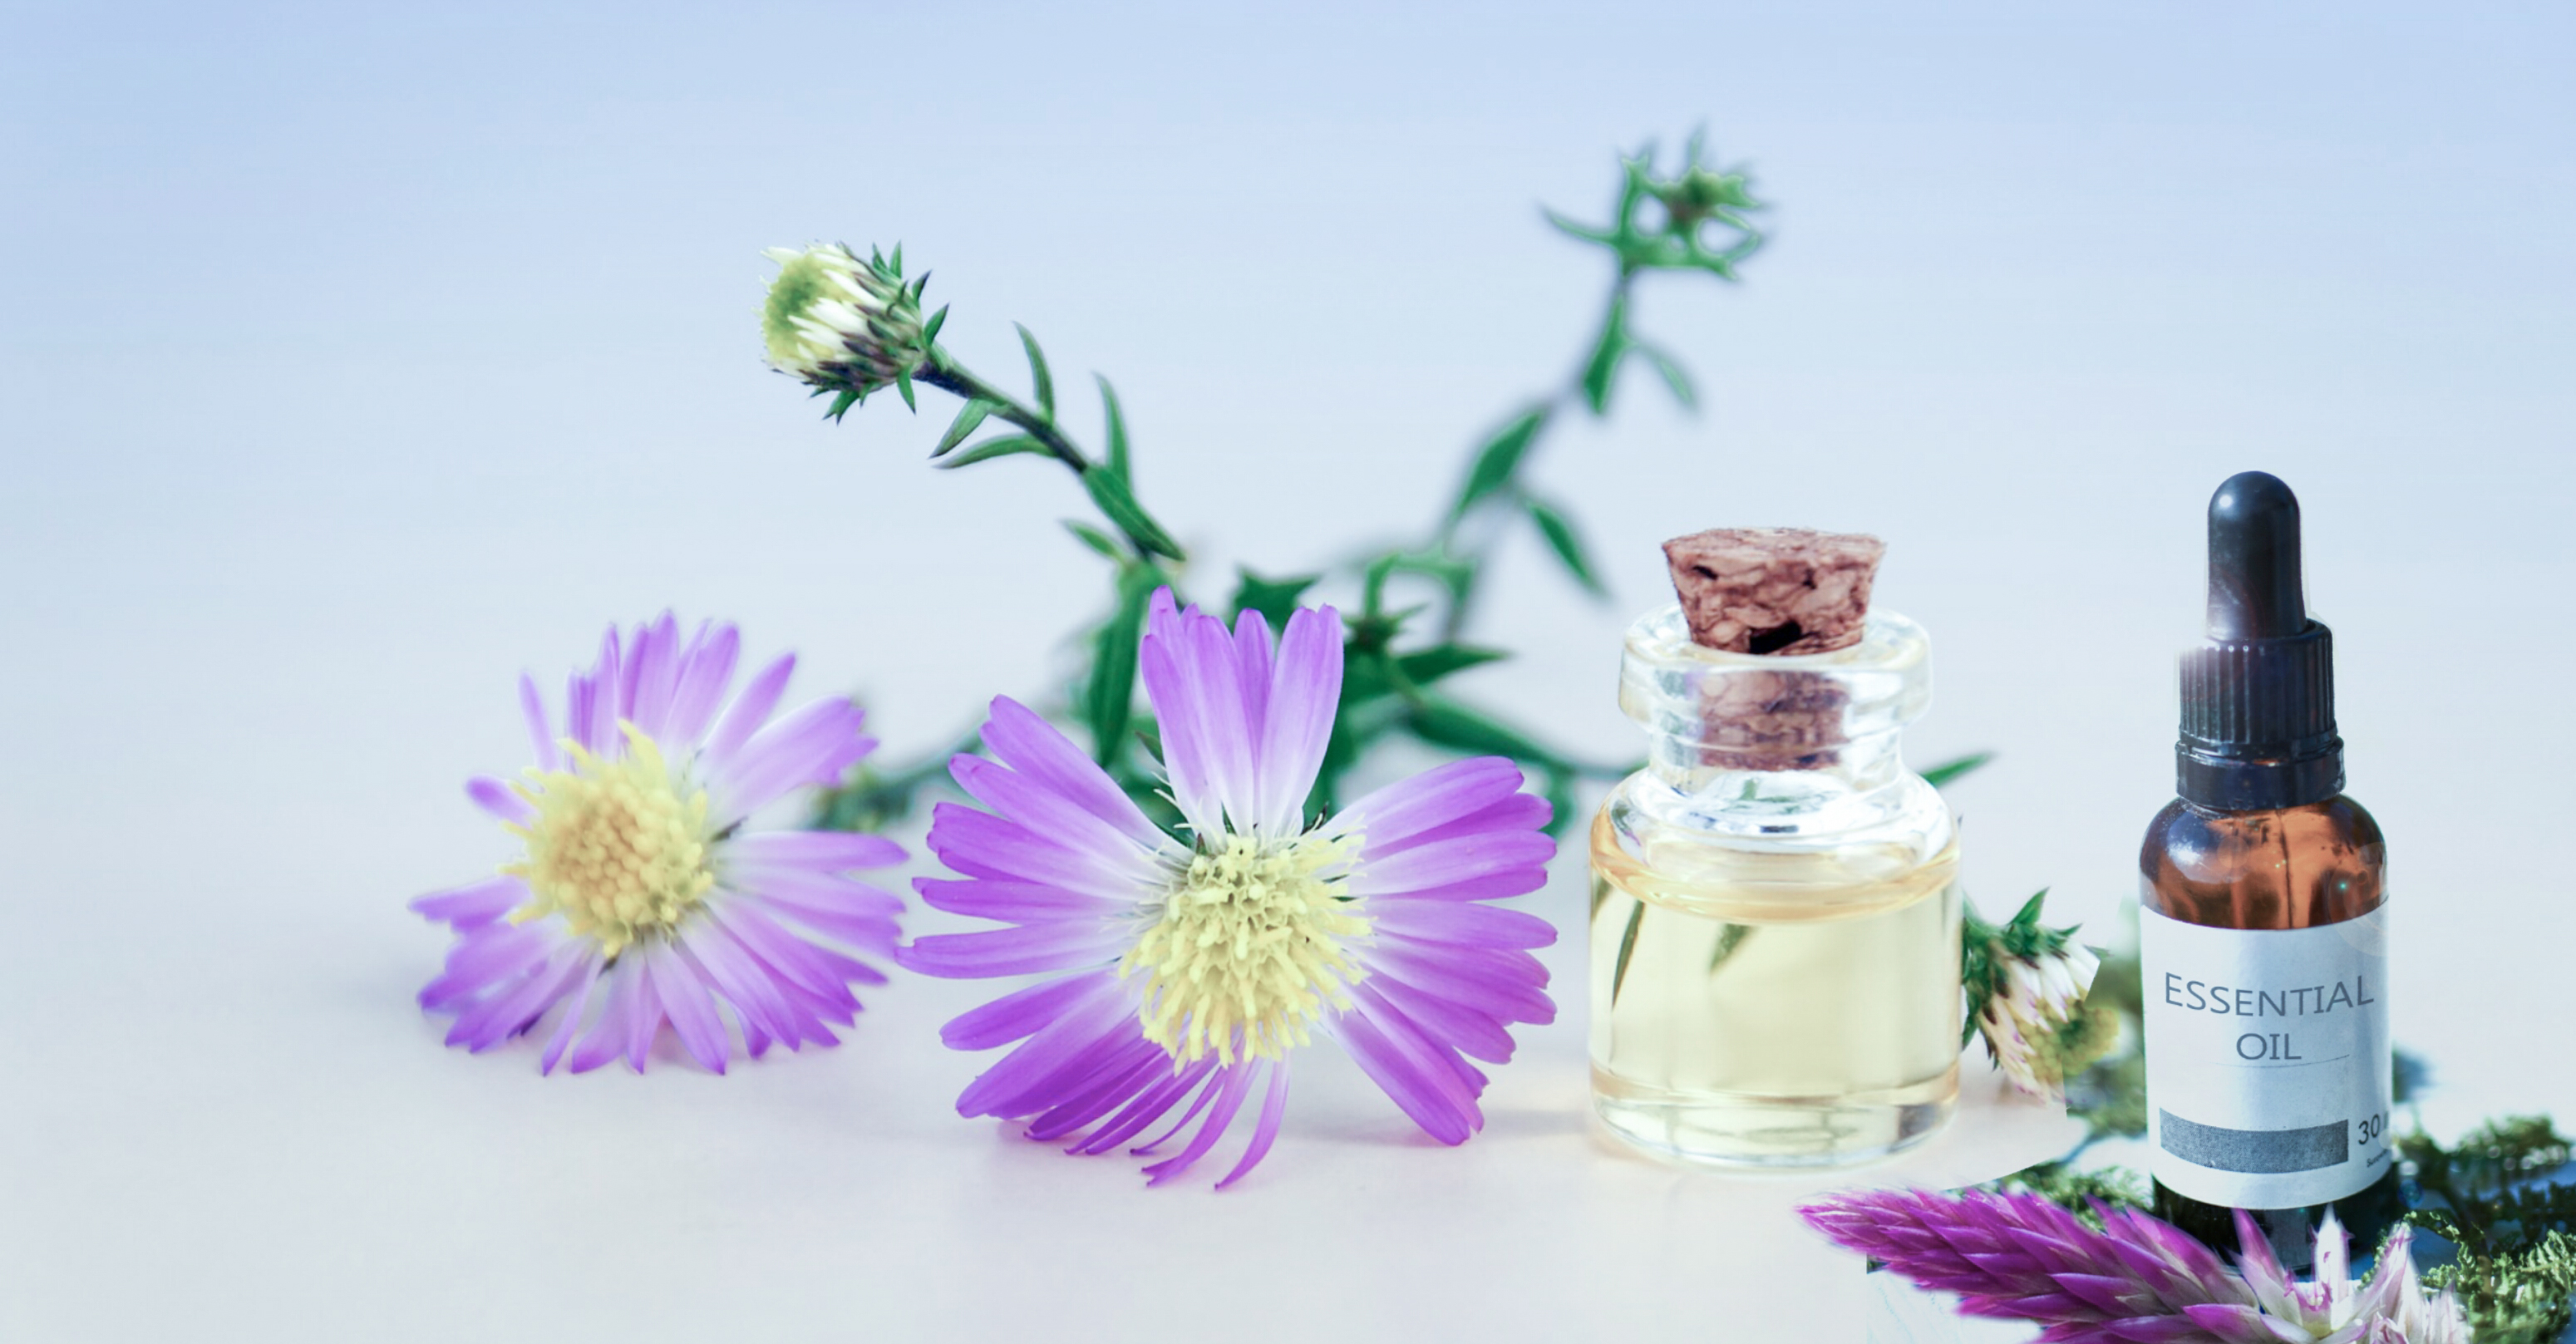
essential oil, flower, plant, nature, beauty, blossom, massage, care, bottle, spa, droppe, healthy, relaxation, camomile, medicine, medicinal, mixing, extract, herbal, therapy, purple, product, cut flowers, floral design, floristry, still life photography